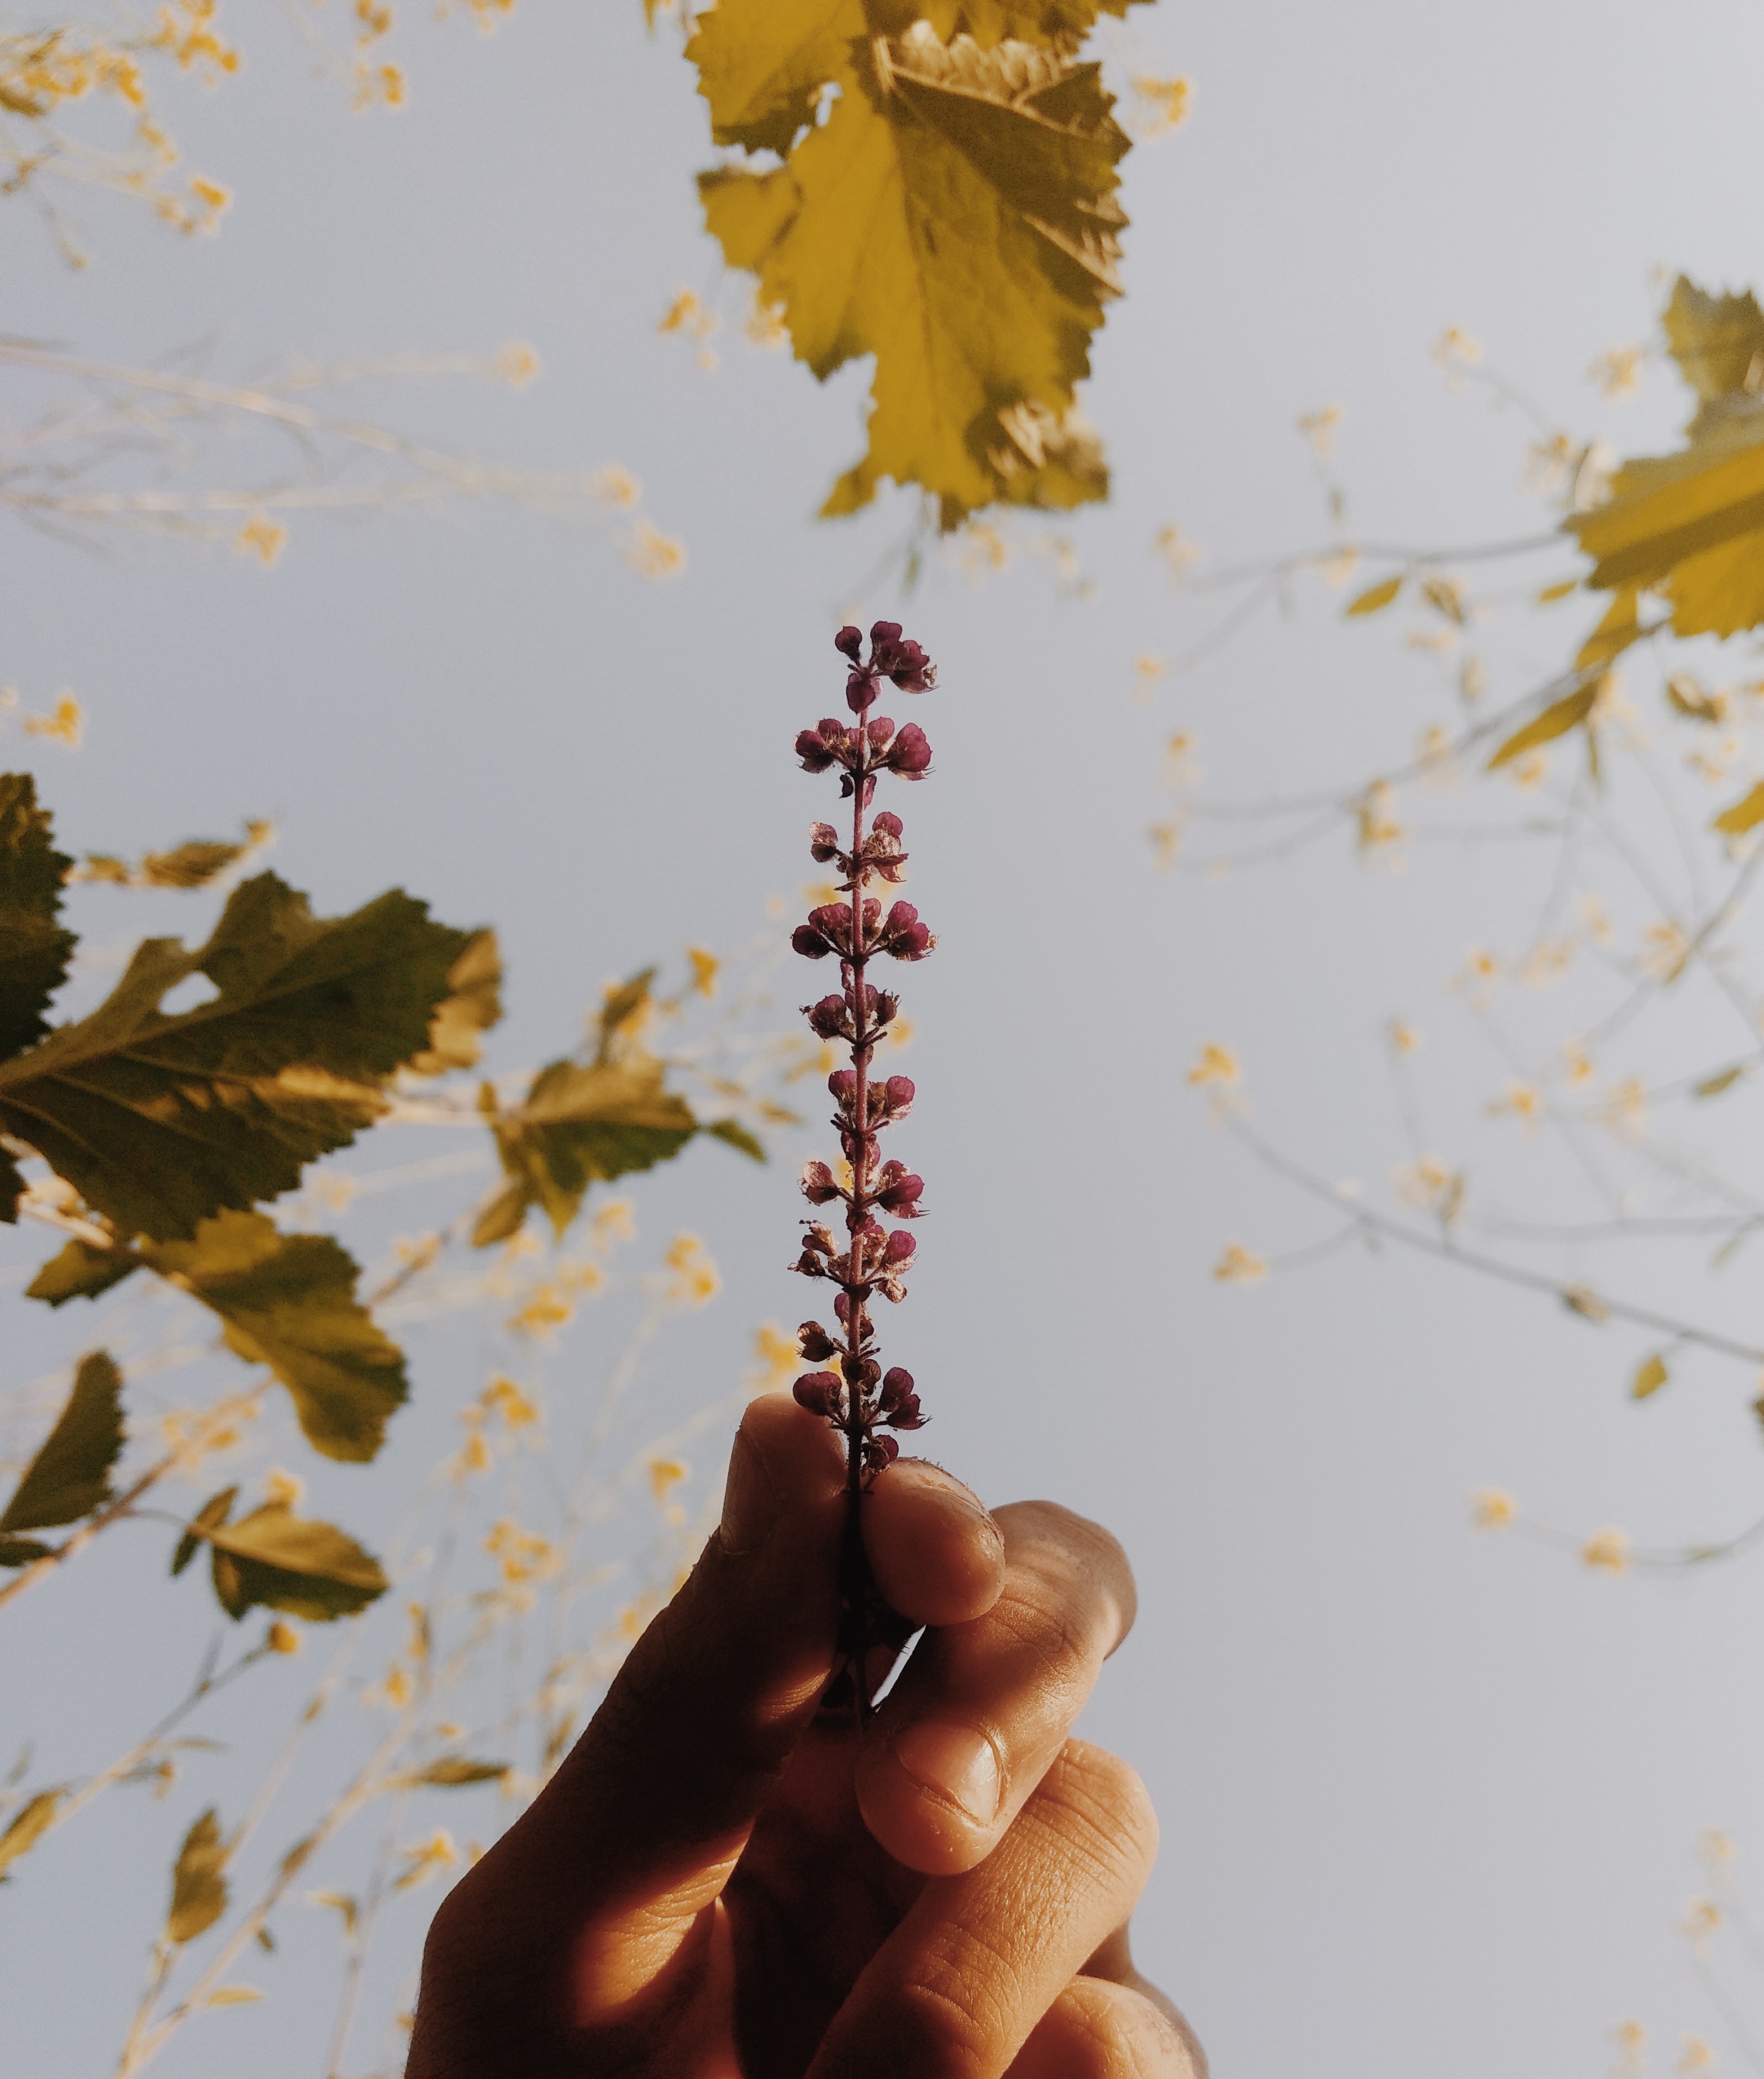
leaf, yellow, plant, hand, tree, branch, flower, plant stem, twig